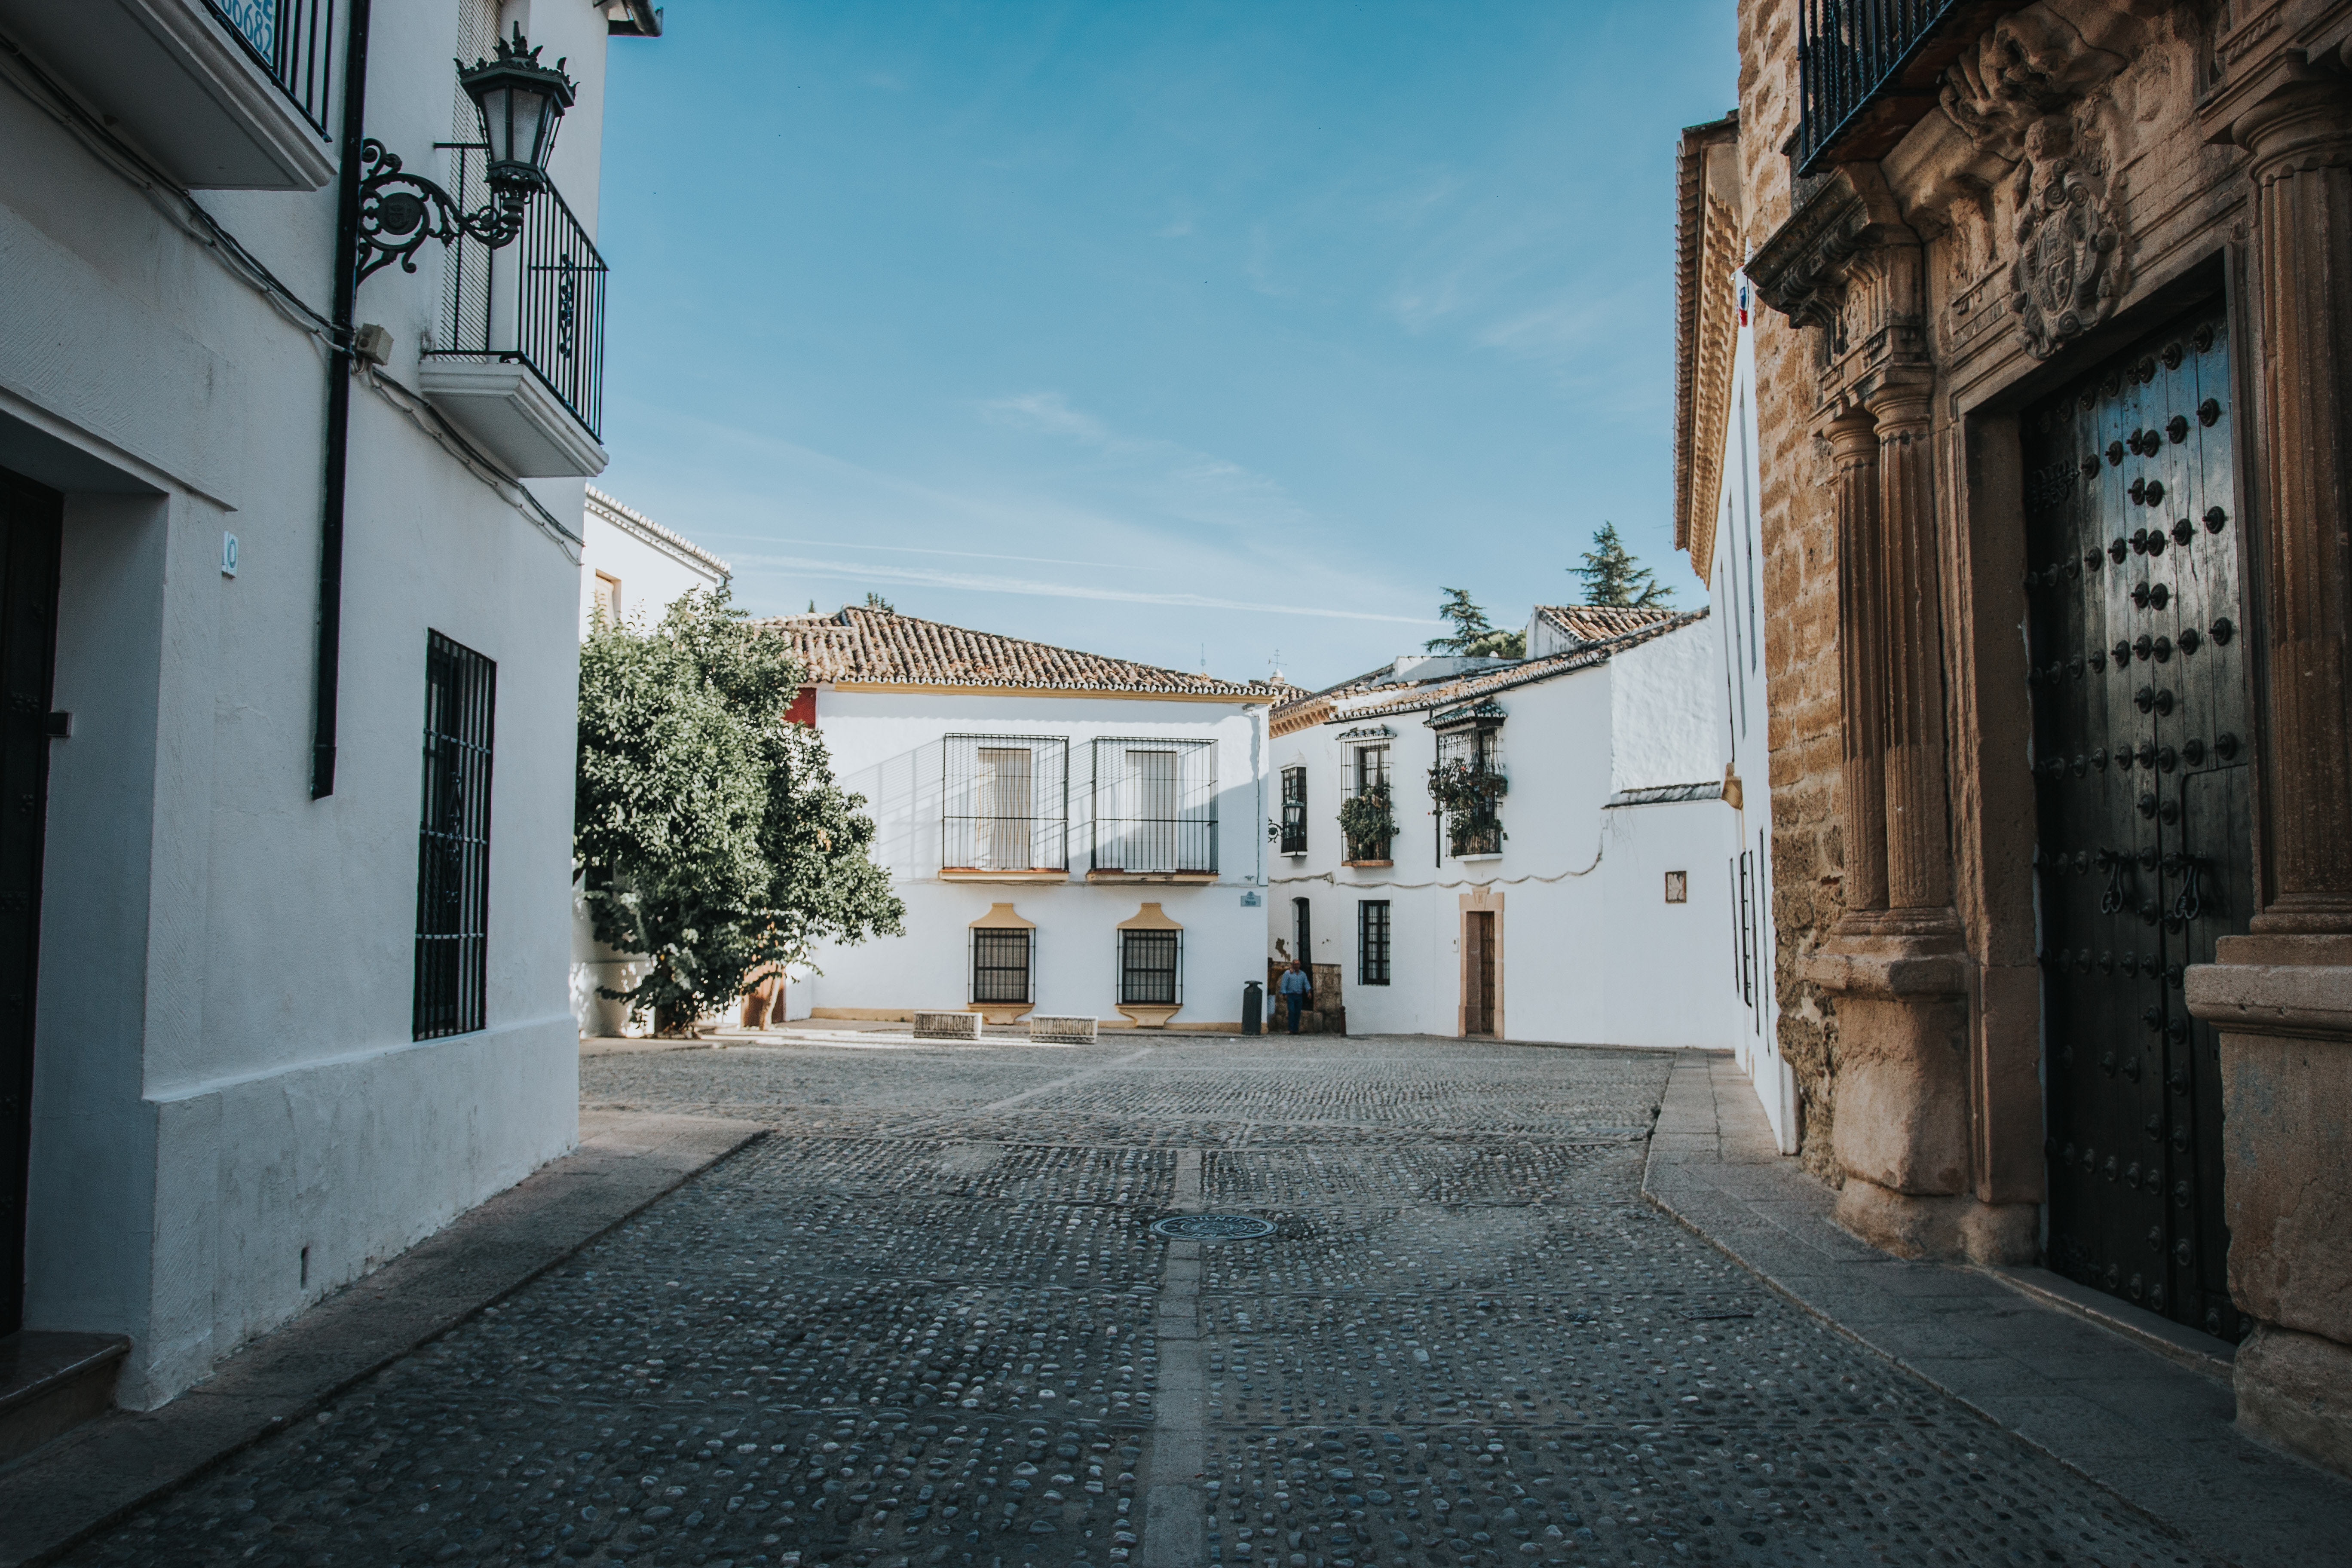
street, town, road, sky, blue, neighbourhood, alley, property, building, architecture, infrastructure, house, road surface, cobblestone, tree, city, home, flooring, residential area, village, tourism, vacation, nonbuilding structure, lane, facade